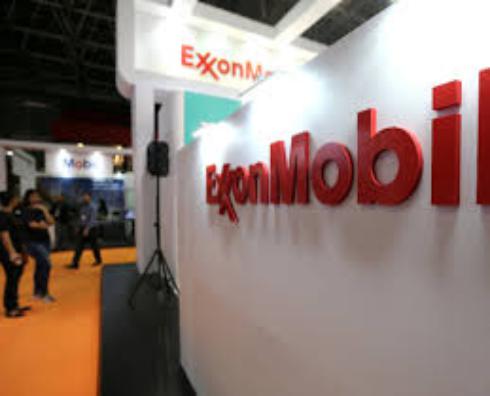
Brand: ExxonMobil
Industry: Transportation